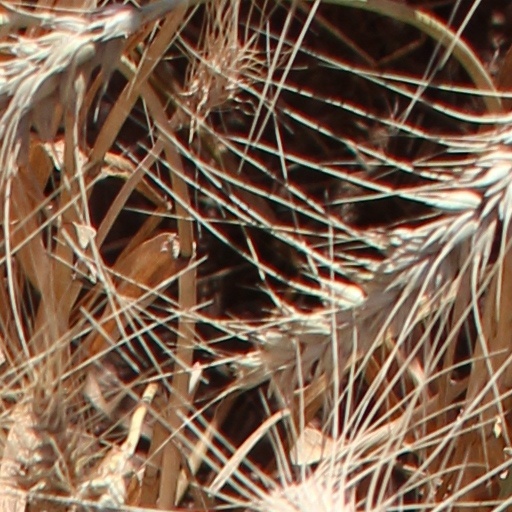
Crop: wheat